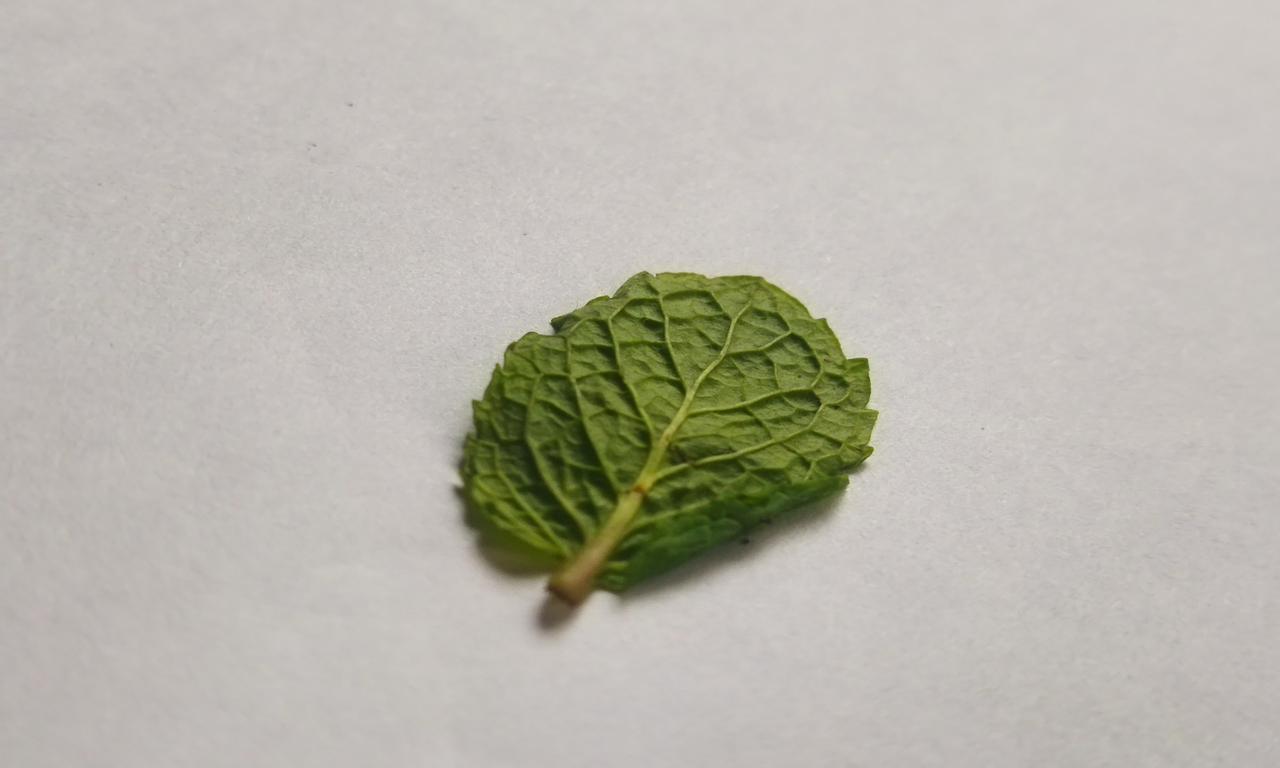
Label: Fresh